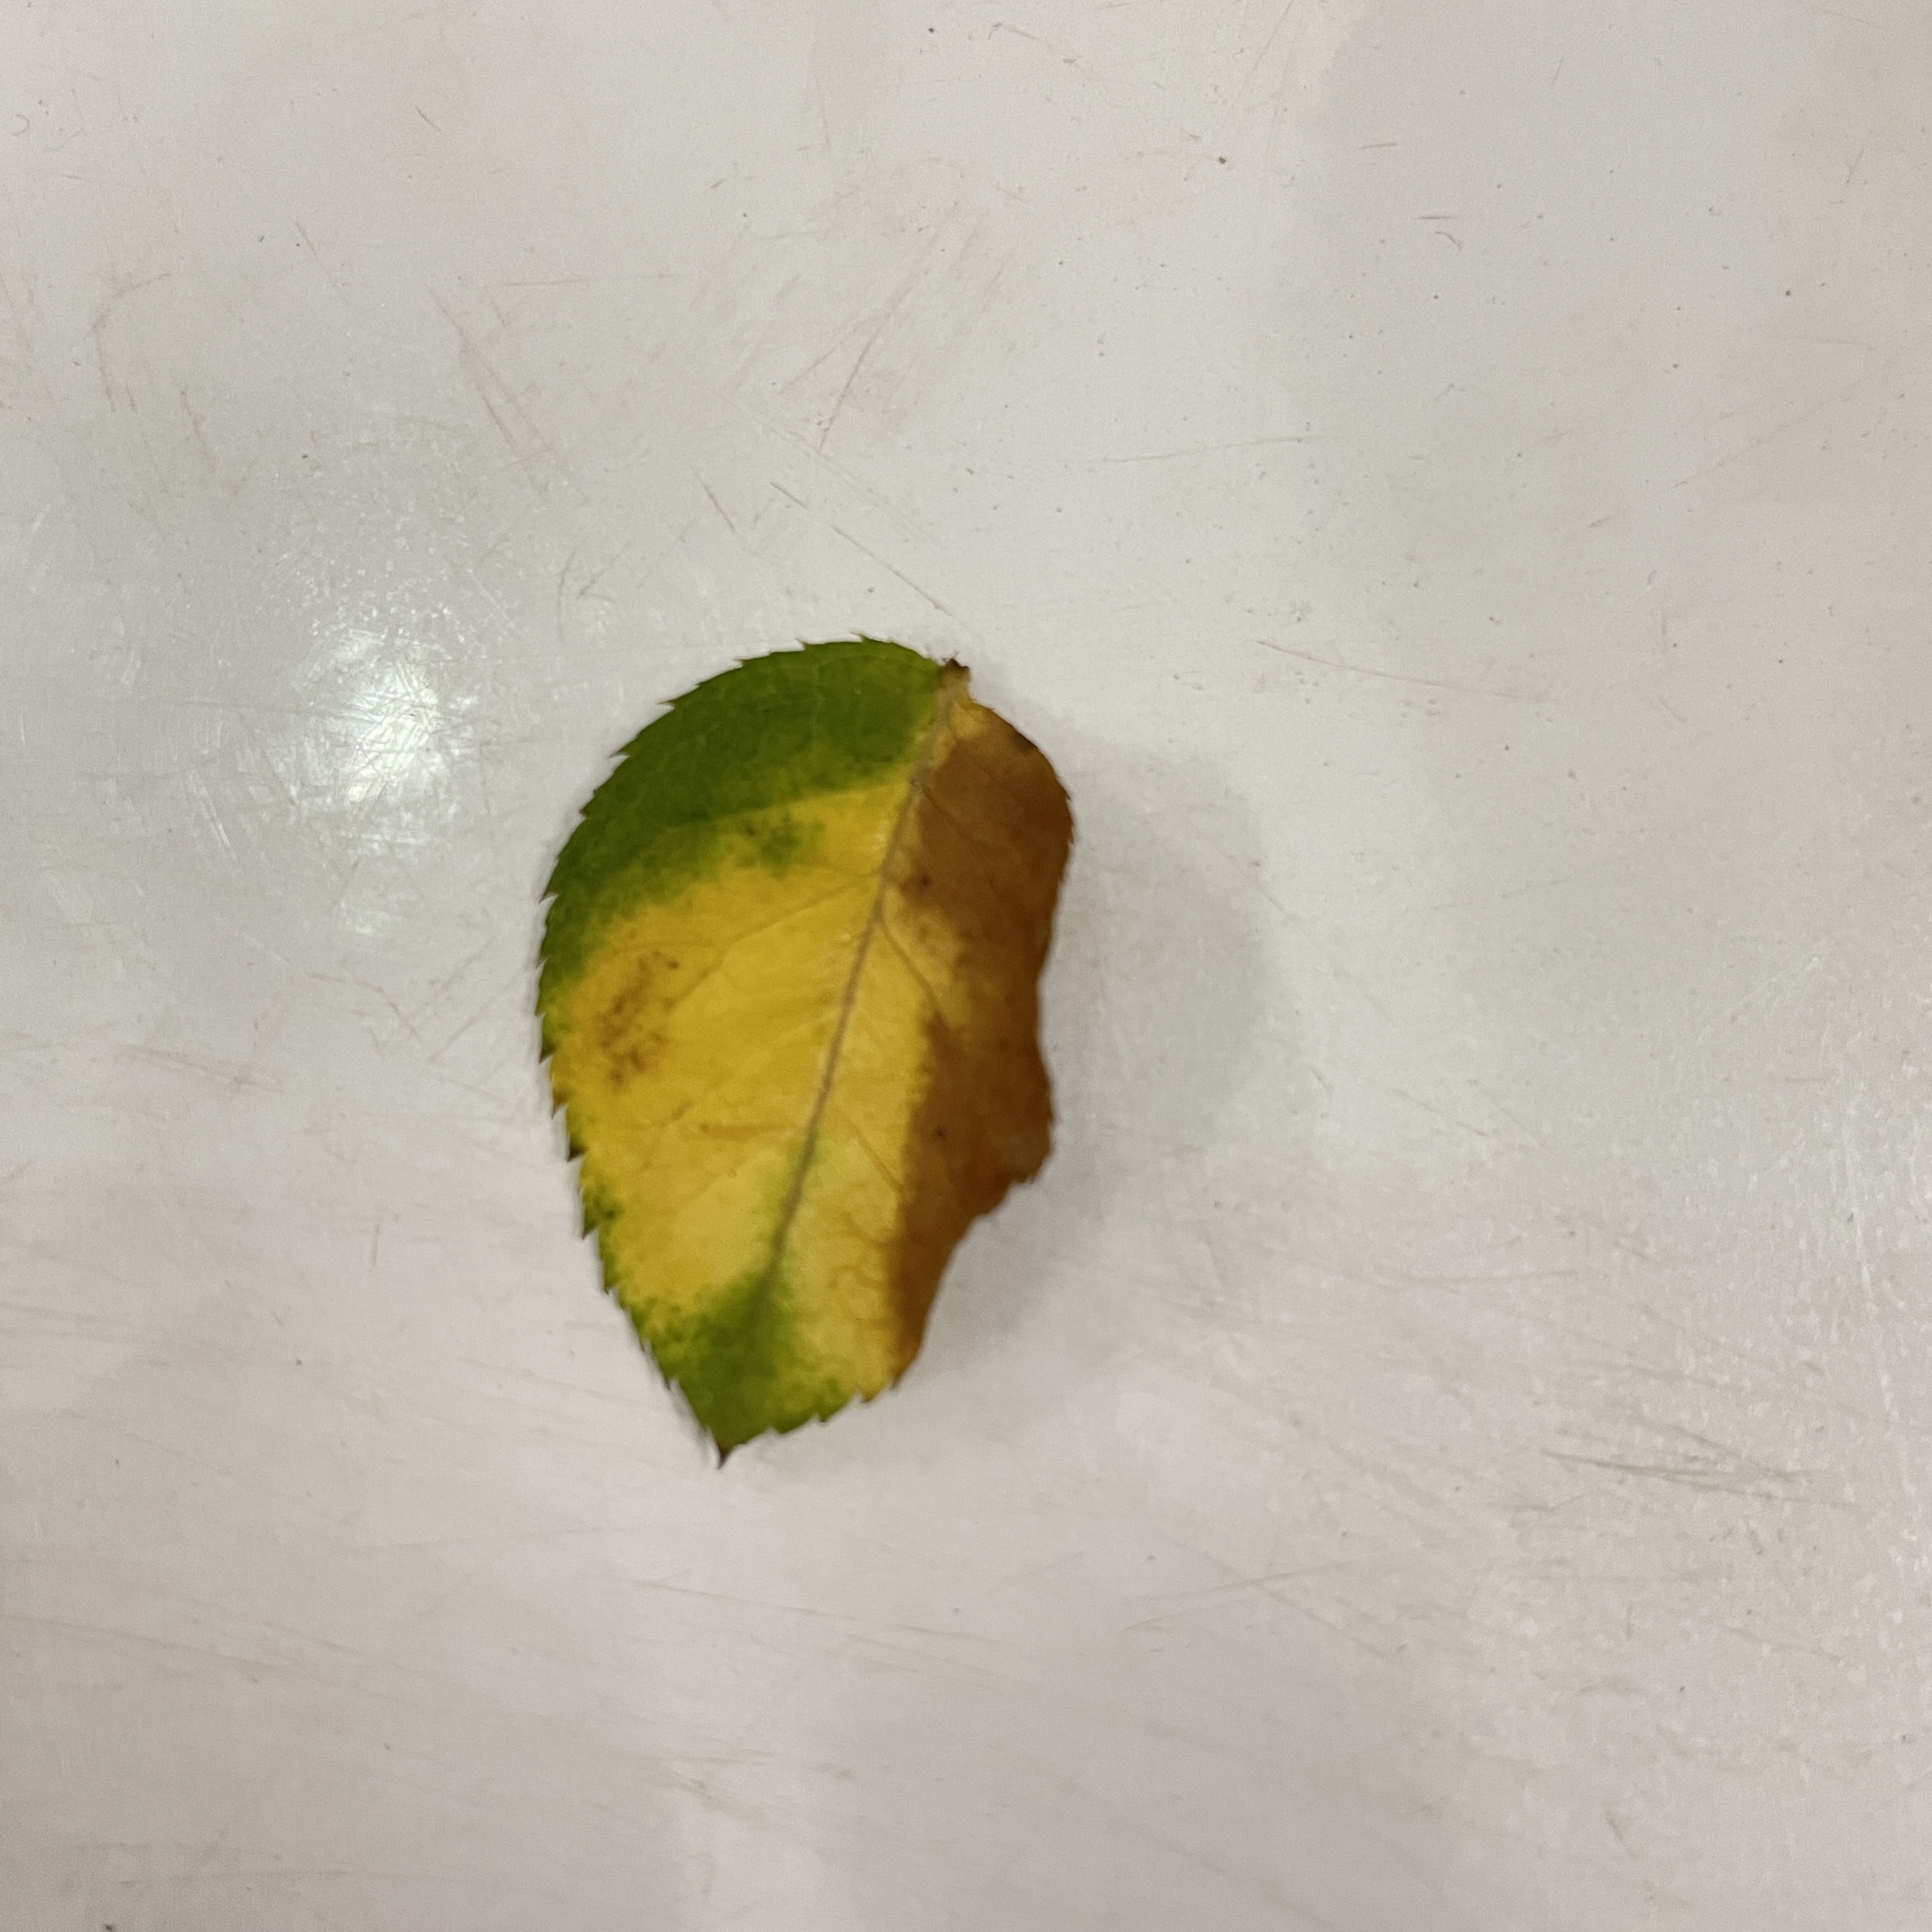
Label: Black Spot